Throne of Elves

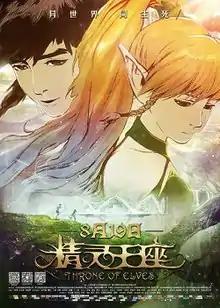
Poster

Throne of Elves, also known as Dragon's Nest 2: Throne of Elves, is a Chinese animated adventure romance film directed by Song Yuefeng. It was released in China by Beijing Enlight Pictures on August 19, 2016, in 2D and 3D. It is the sequel to the 2014 animated film "", based on the video game "Dragon Nest".